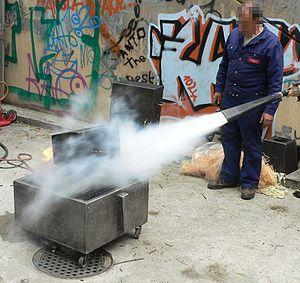
Extinction d'un feu d'écran catodique Polski: użycie gaśnicy pianowej
Un extincteur est un appareil de lutte contre l'incendie capable de projeter ou de répandre une substance appropriée — appelée « agent extincteur » — afin d'éteindre un début d'incendie. On distingue les extincteurs exclusivement destinés aux sapeurs-pompiers de ceux destinés au grand public. Ces derniers se scindent en trois catégories : portatifs, mobiles et fixes.